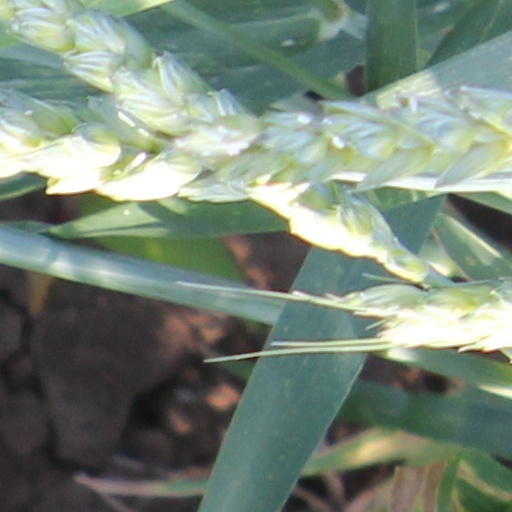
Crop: wheat